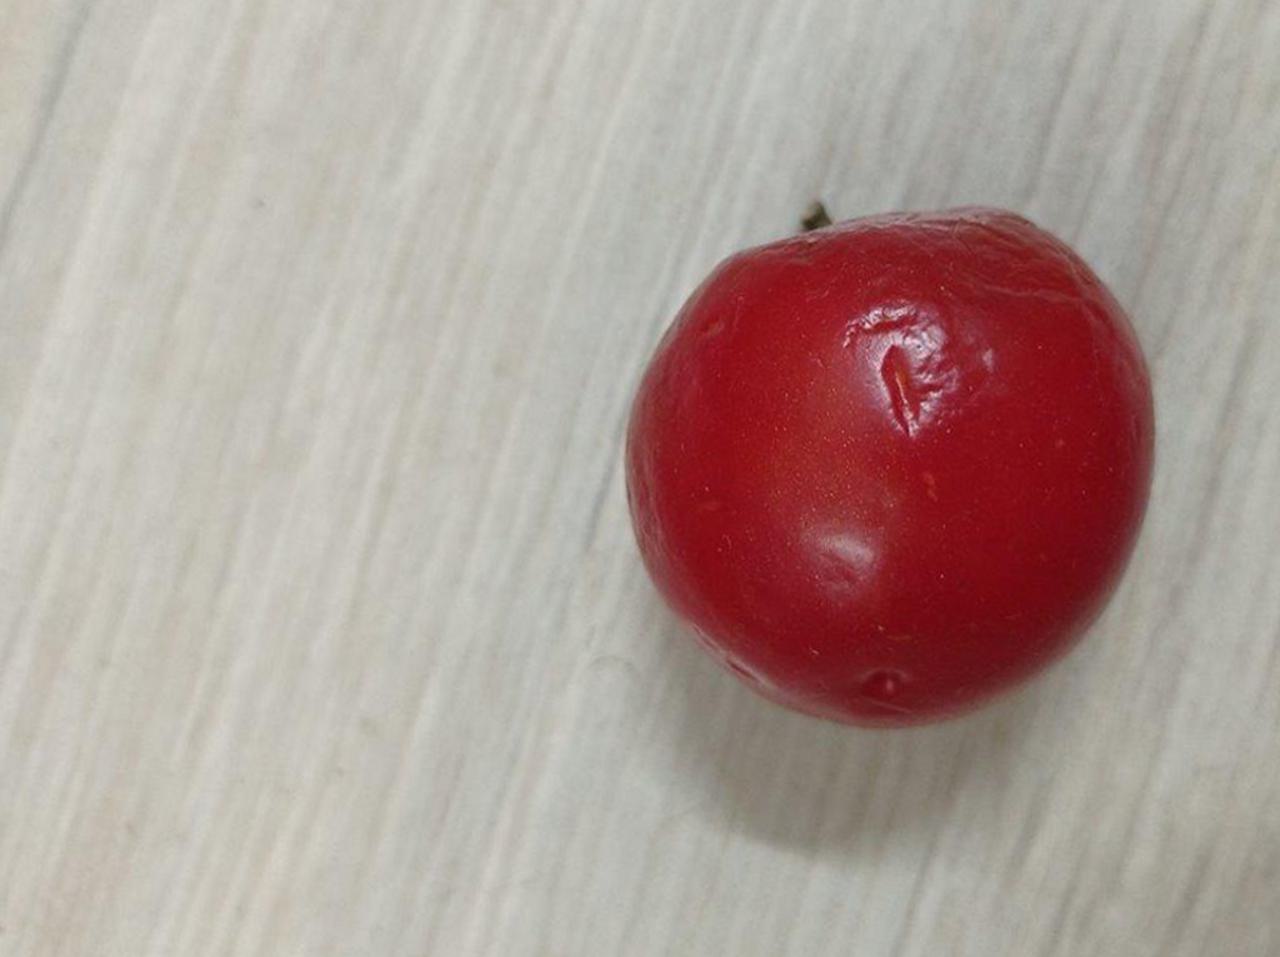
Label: Rotten